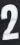
Number: 2